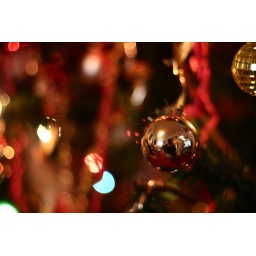
Me in a ball on a christmas tree